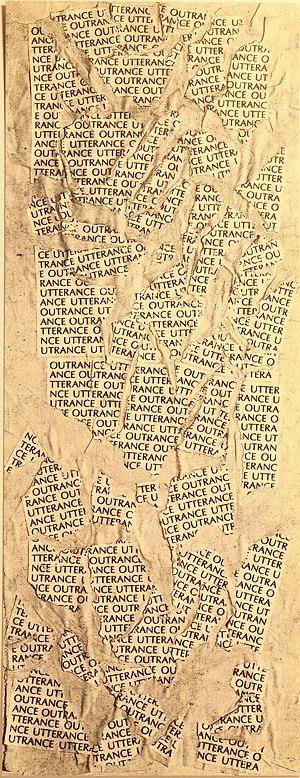
Marque-page par Simon Hantaï
Dominique Fourcade, né le 1ᵉʳ mai 1938 à Paris, est un écrivain et poète français.